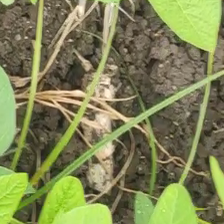
Weed species: Lavhala_(Cyperus_Rotundus)